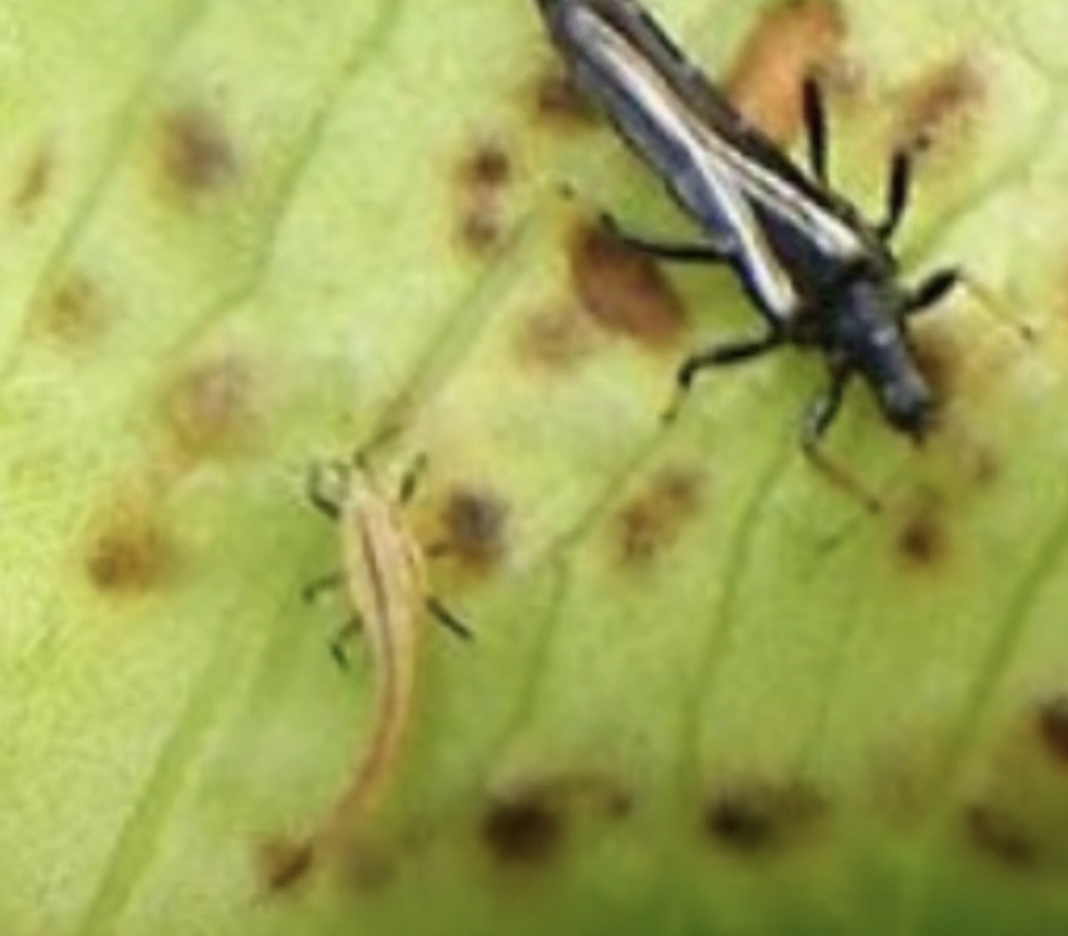
Label: thrips_disease